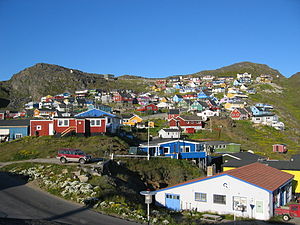
Qaqortoq
Qaqortoq er Kujalleq Kommunes administrationscenter og største by med 3.100 indbyggere. Byen blev grundlagt 1775 og tilhører Qaqortoq præstegæld, 300 af indbyggerne i præstegældet lever i mindre bygder, samt på to rensdyrgårde og 13 fåreholdersteder.